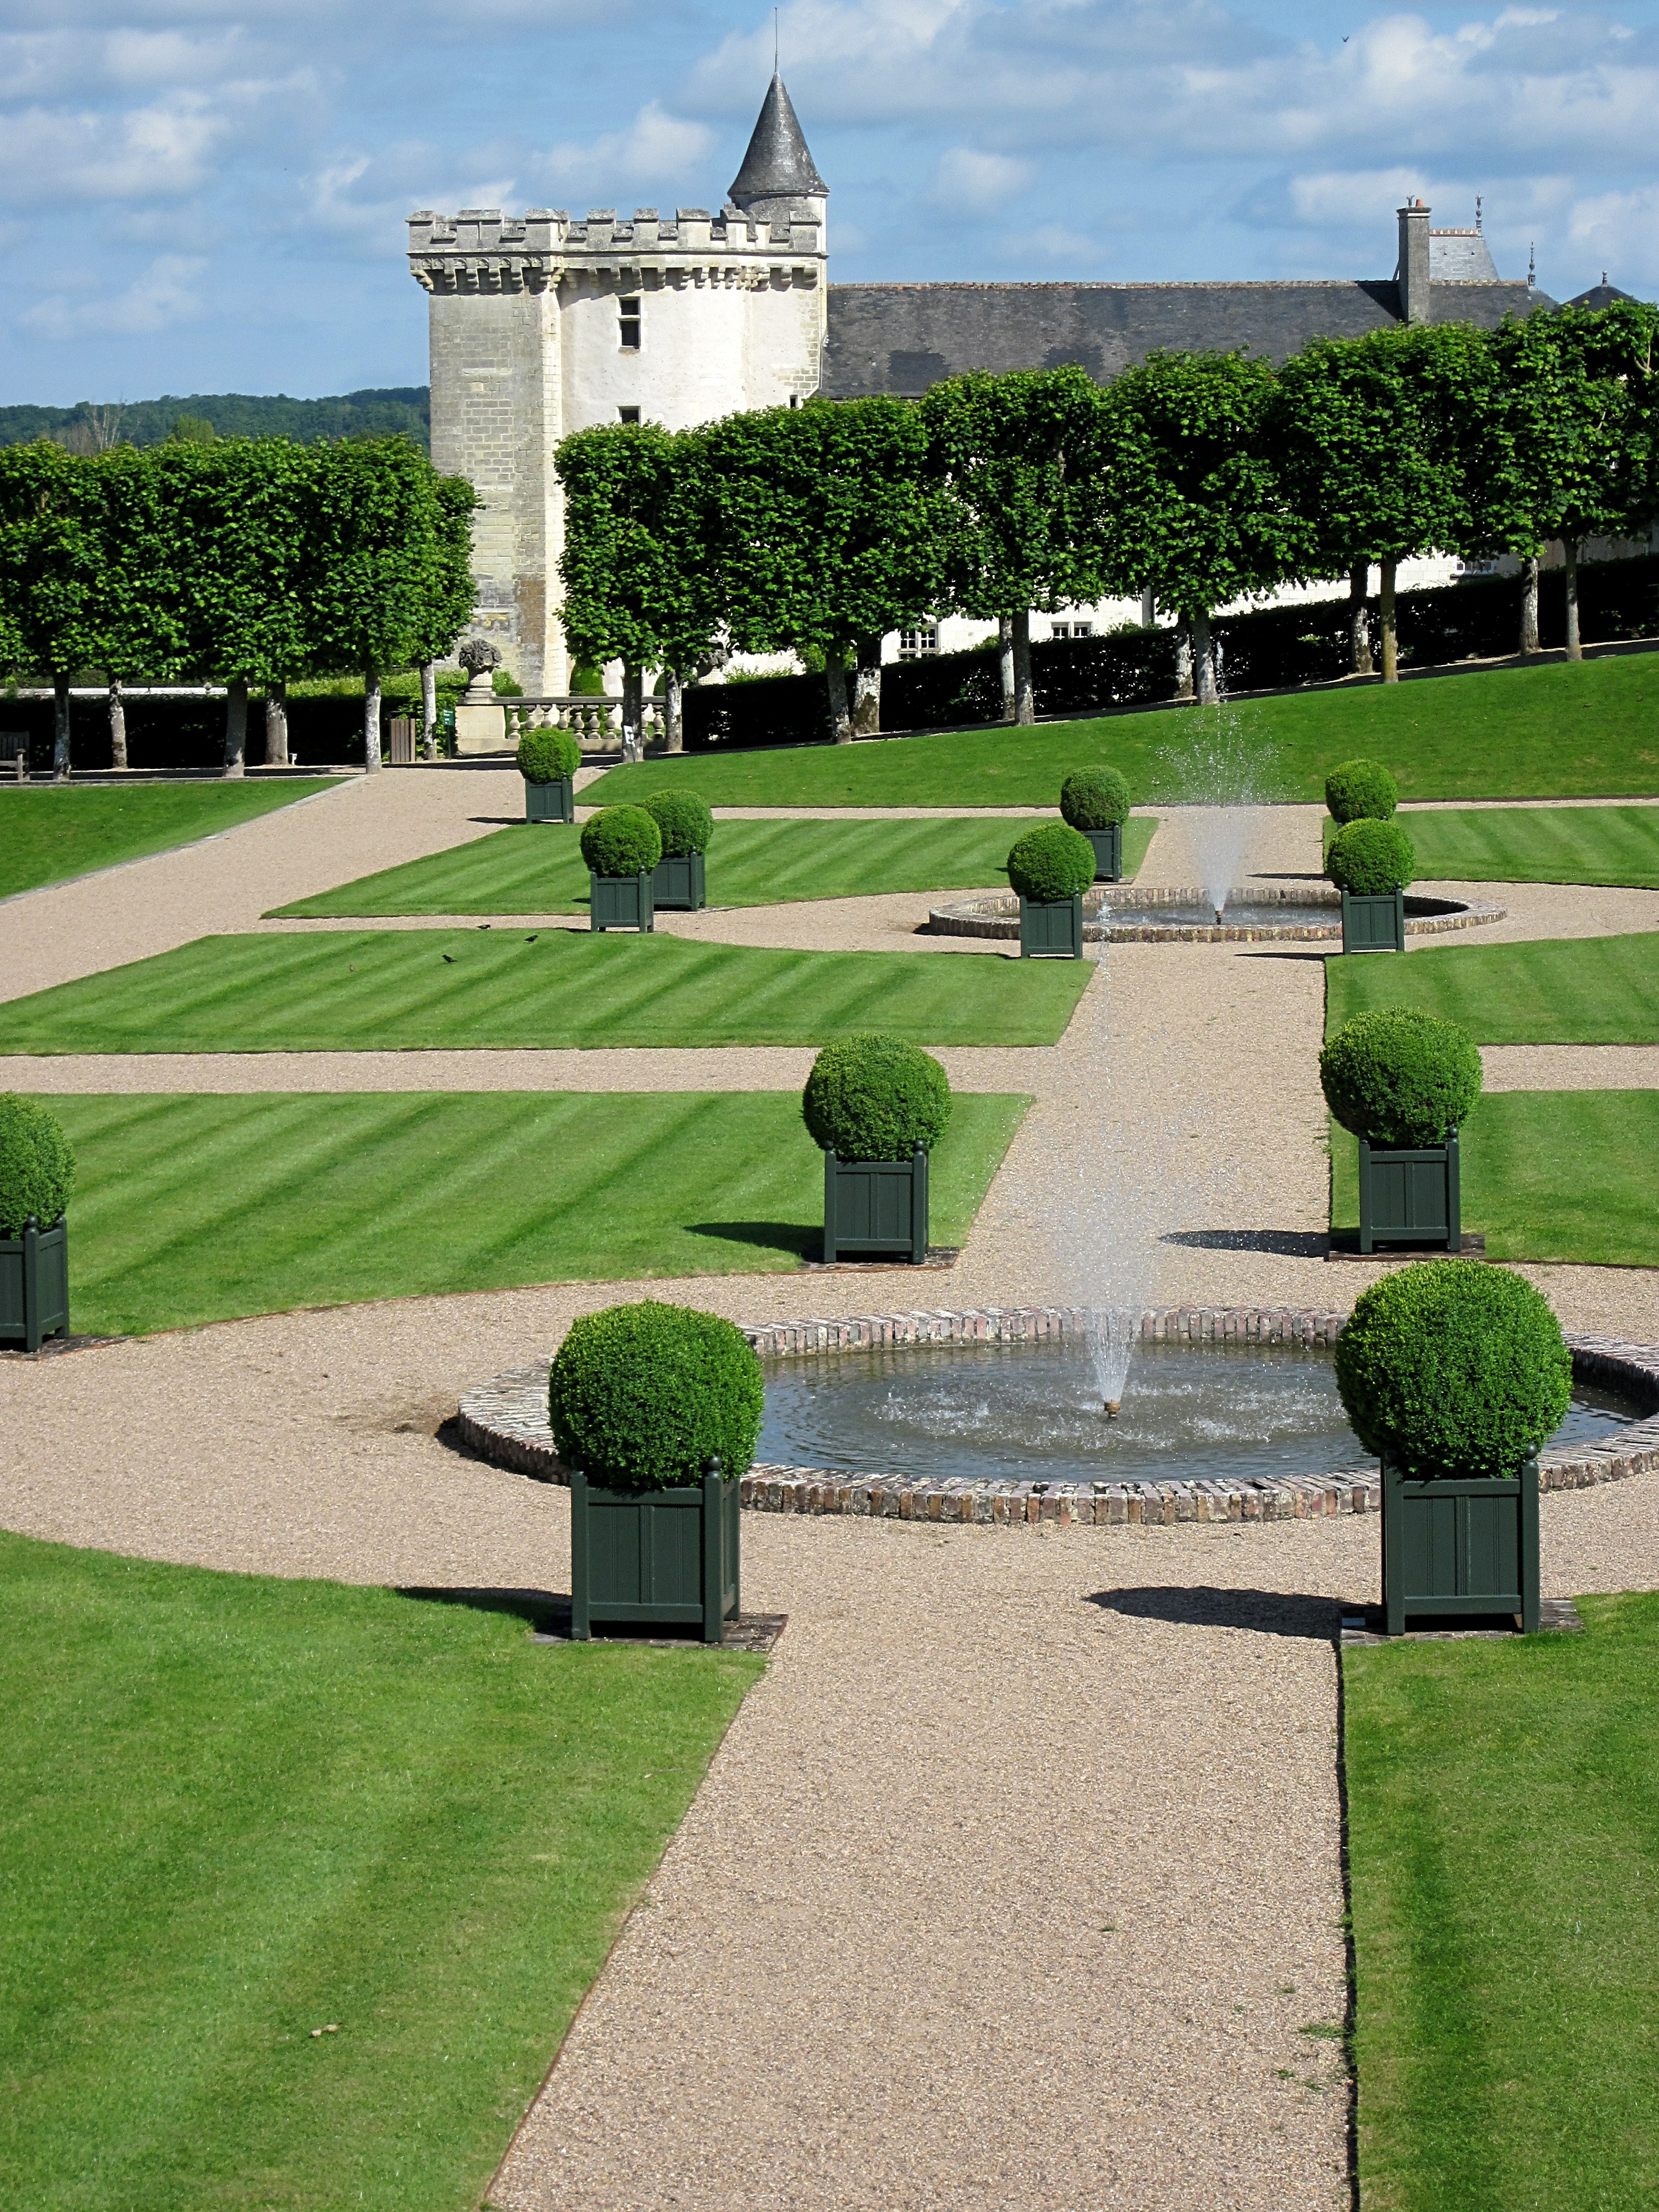
grass, structure, lawn, chateau, monument, france, green, park, castle, garden, memorial, french, town square, renaissance, estate, loire, residential area, villandry, sport venue, landscape architect